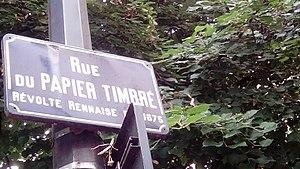
Plaque de la Rue du Papier Timbré, Rennes
La Révolte du papier timbré est une révolte antifiscale d’Ancien Régime qu'a connue l’Ouest de la France, sous le règne de Louis XIV, à la suite d'une hausse des taxes, dont celle sur le papier timbré, requis pour les actes authentiques.